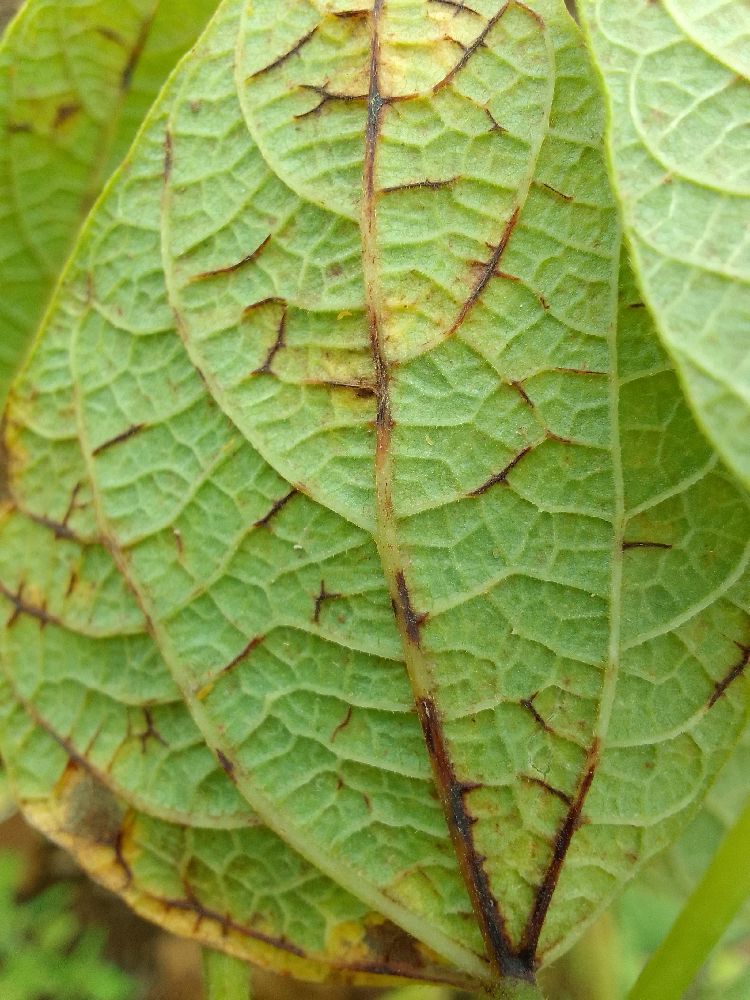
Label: anthracnose